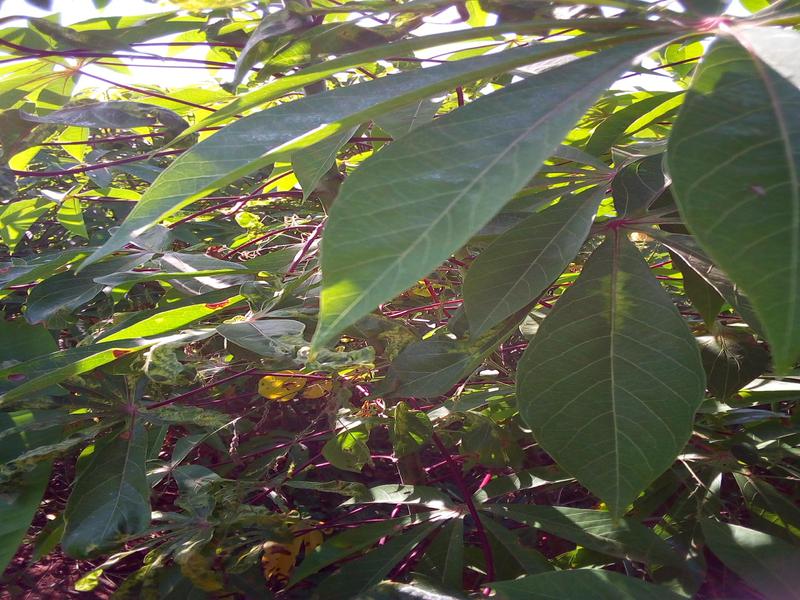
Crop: cassava
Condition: mosaic_disease